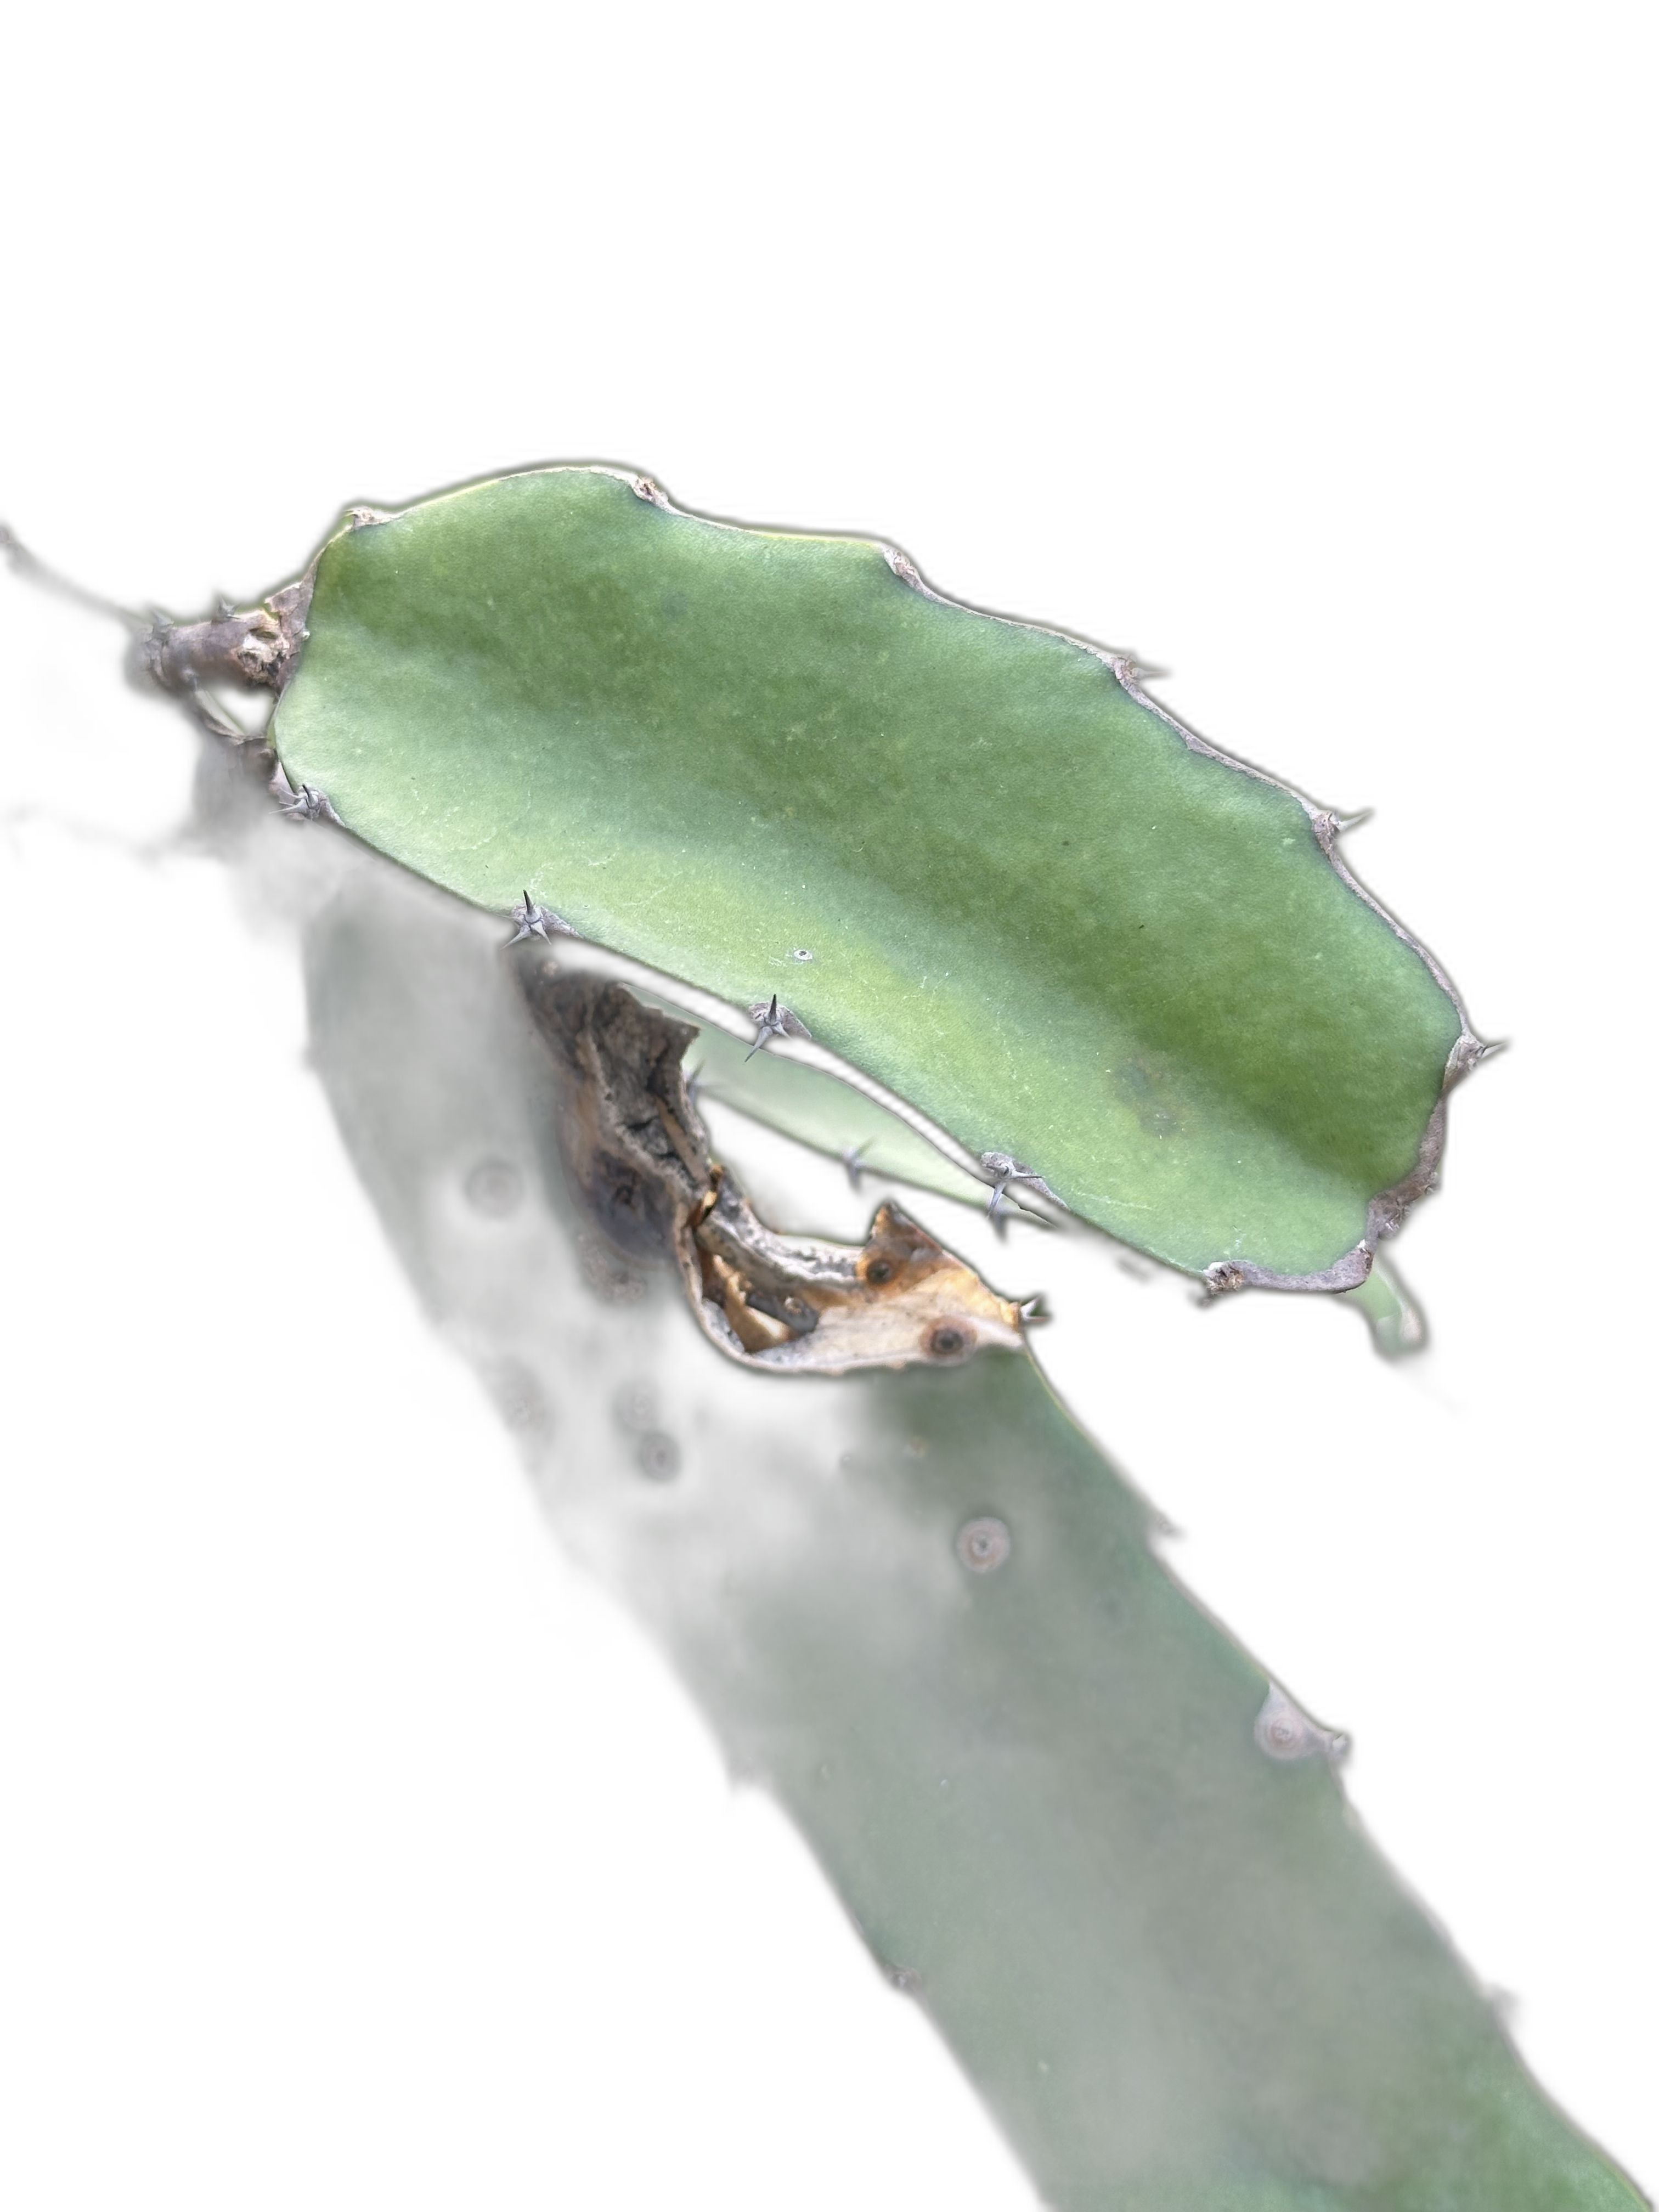
Label: Bad leaf